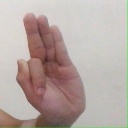
अक्षर: फ